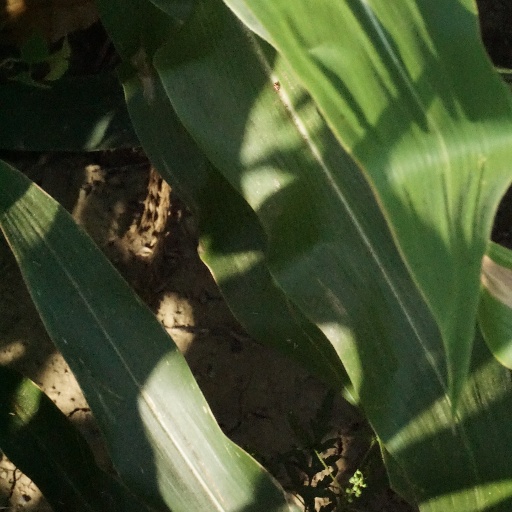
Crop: maize; corn